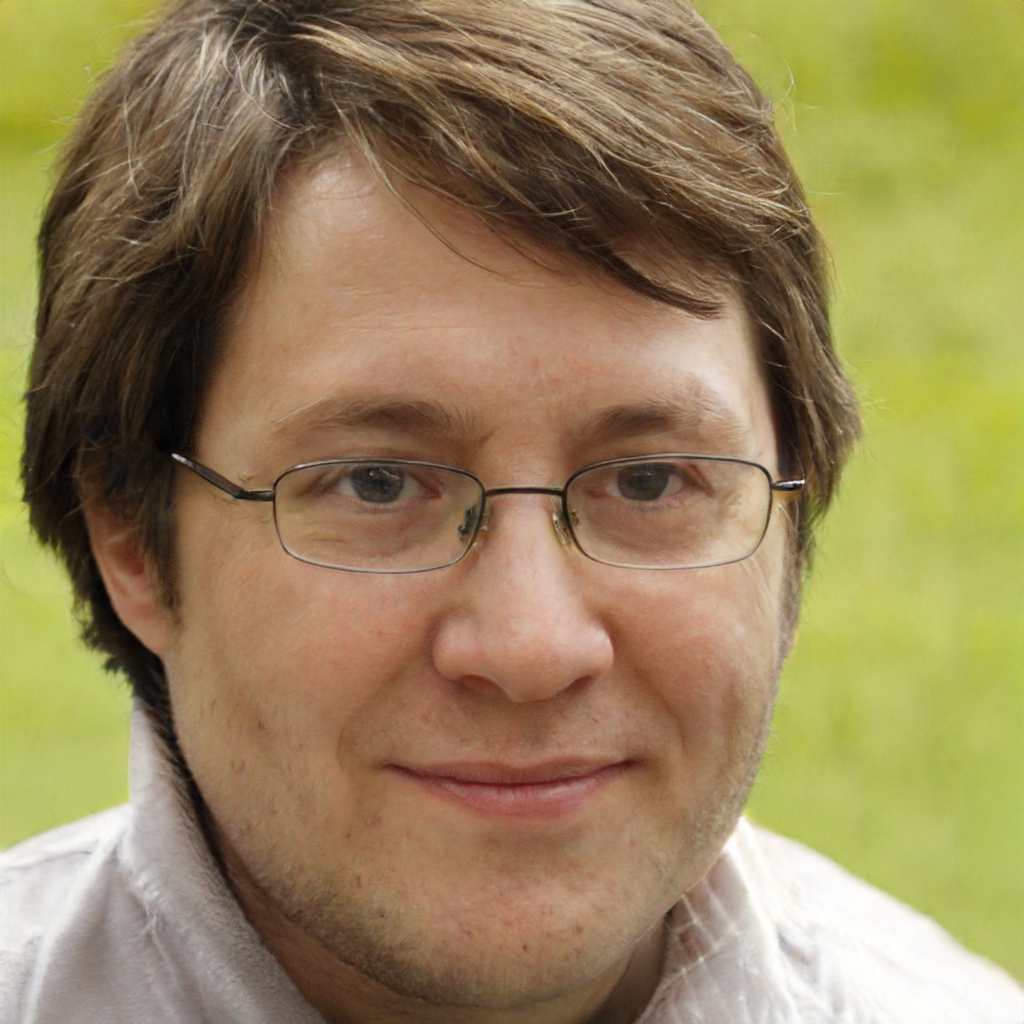
Gender: Male